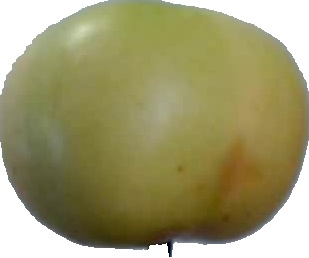
Label: apple_6